Police of Republika Srpska

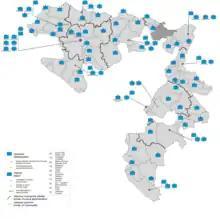
Police objects and police administrations of Republika Srpska

The police is geographically organized into ten administrations: Banja Luka, Prijedor, Mrkonjić Grad, Gradiška, Doboj, Bijeljina, Zvornik, East Sarajevo, Foča and Trebinje. Each police administration is headed by a chief of police administration.